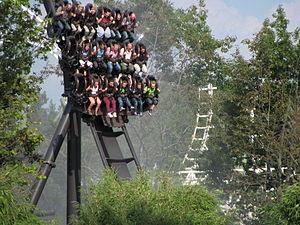
Baron 1898 est un parcours de montagnes russes en métal au parc Efteling, situé aux Pays-Bas. Ce sont des montagnes russes de type machine plongeante sans sol développées par le constructeur suisse Bolliger & Mabillard.